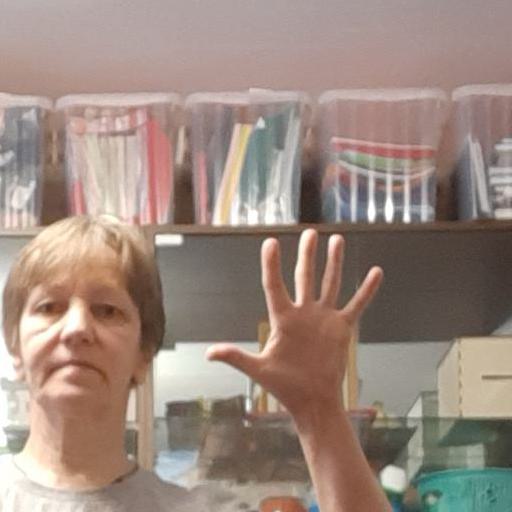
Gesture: palm